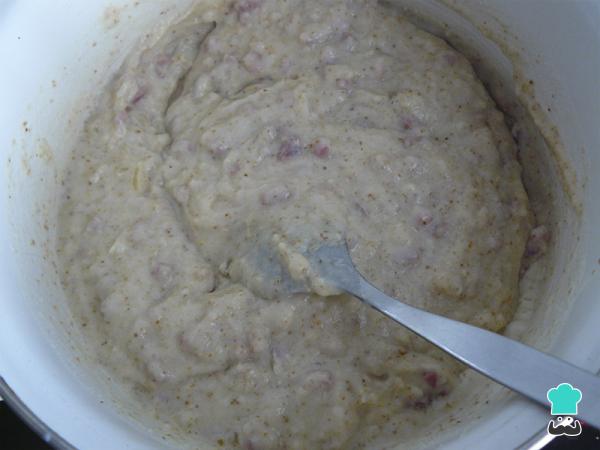
Inmediatamente después comenzamos a añadir la harina y la leche, sin dejar de remover. De harina no os recomiendo más que un par de cucharadas soperas o corremos el riesgo que nos queden pastosas como las croquetas compradas. Movemos bien hasta que obtengamos una masa suave y ligera.